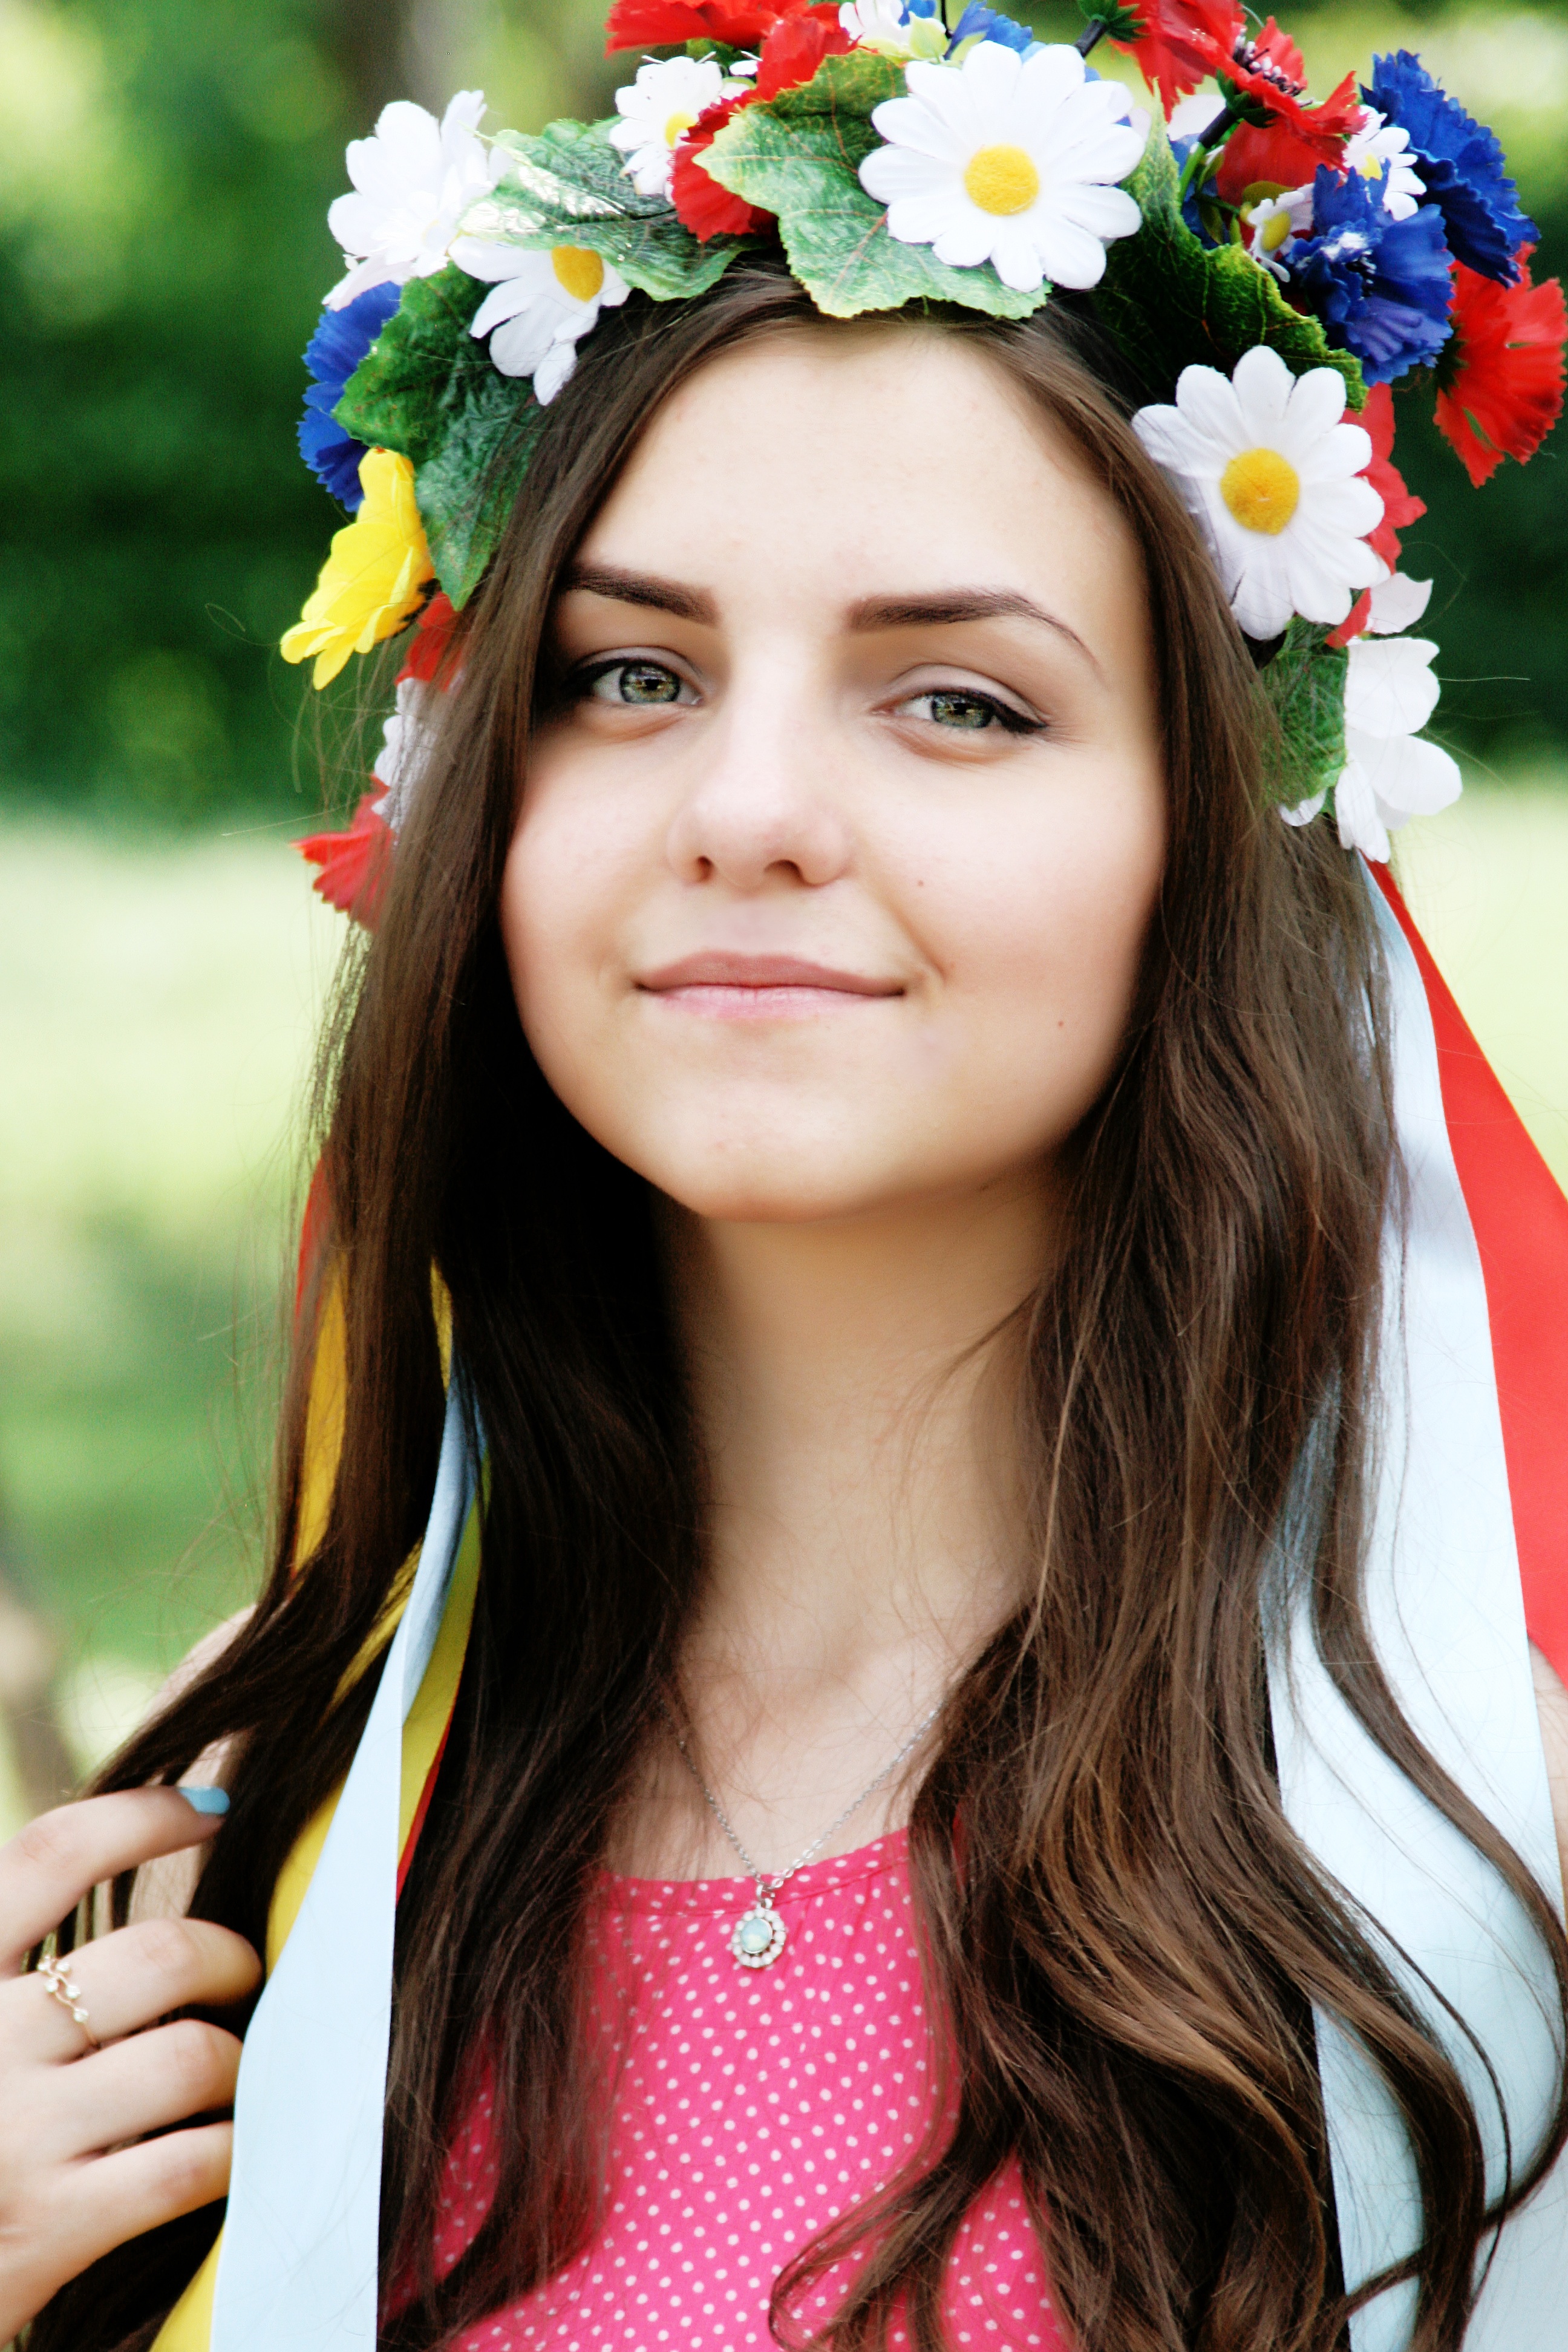
girl, woman, photography, flower, portrait, model, red, color, fashion, clothing, lady, smile, wreath, flowers, dress, head, beauty, sweetness, photo shoot, portrait photography, ukrainka